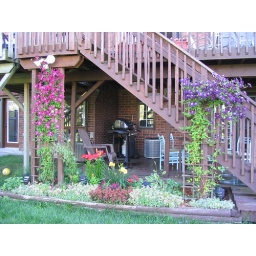
Raised flower bed in the professionally installed 2-tier deck and the perennials......